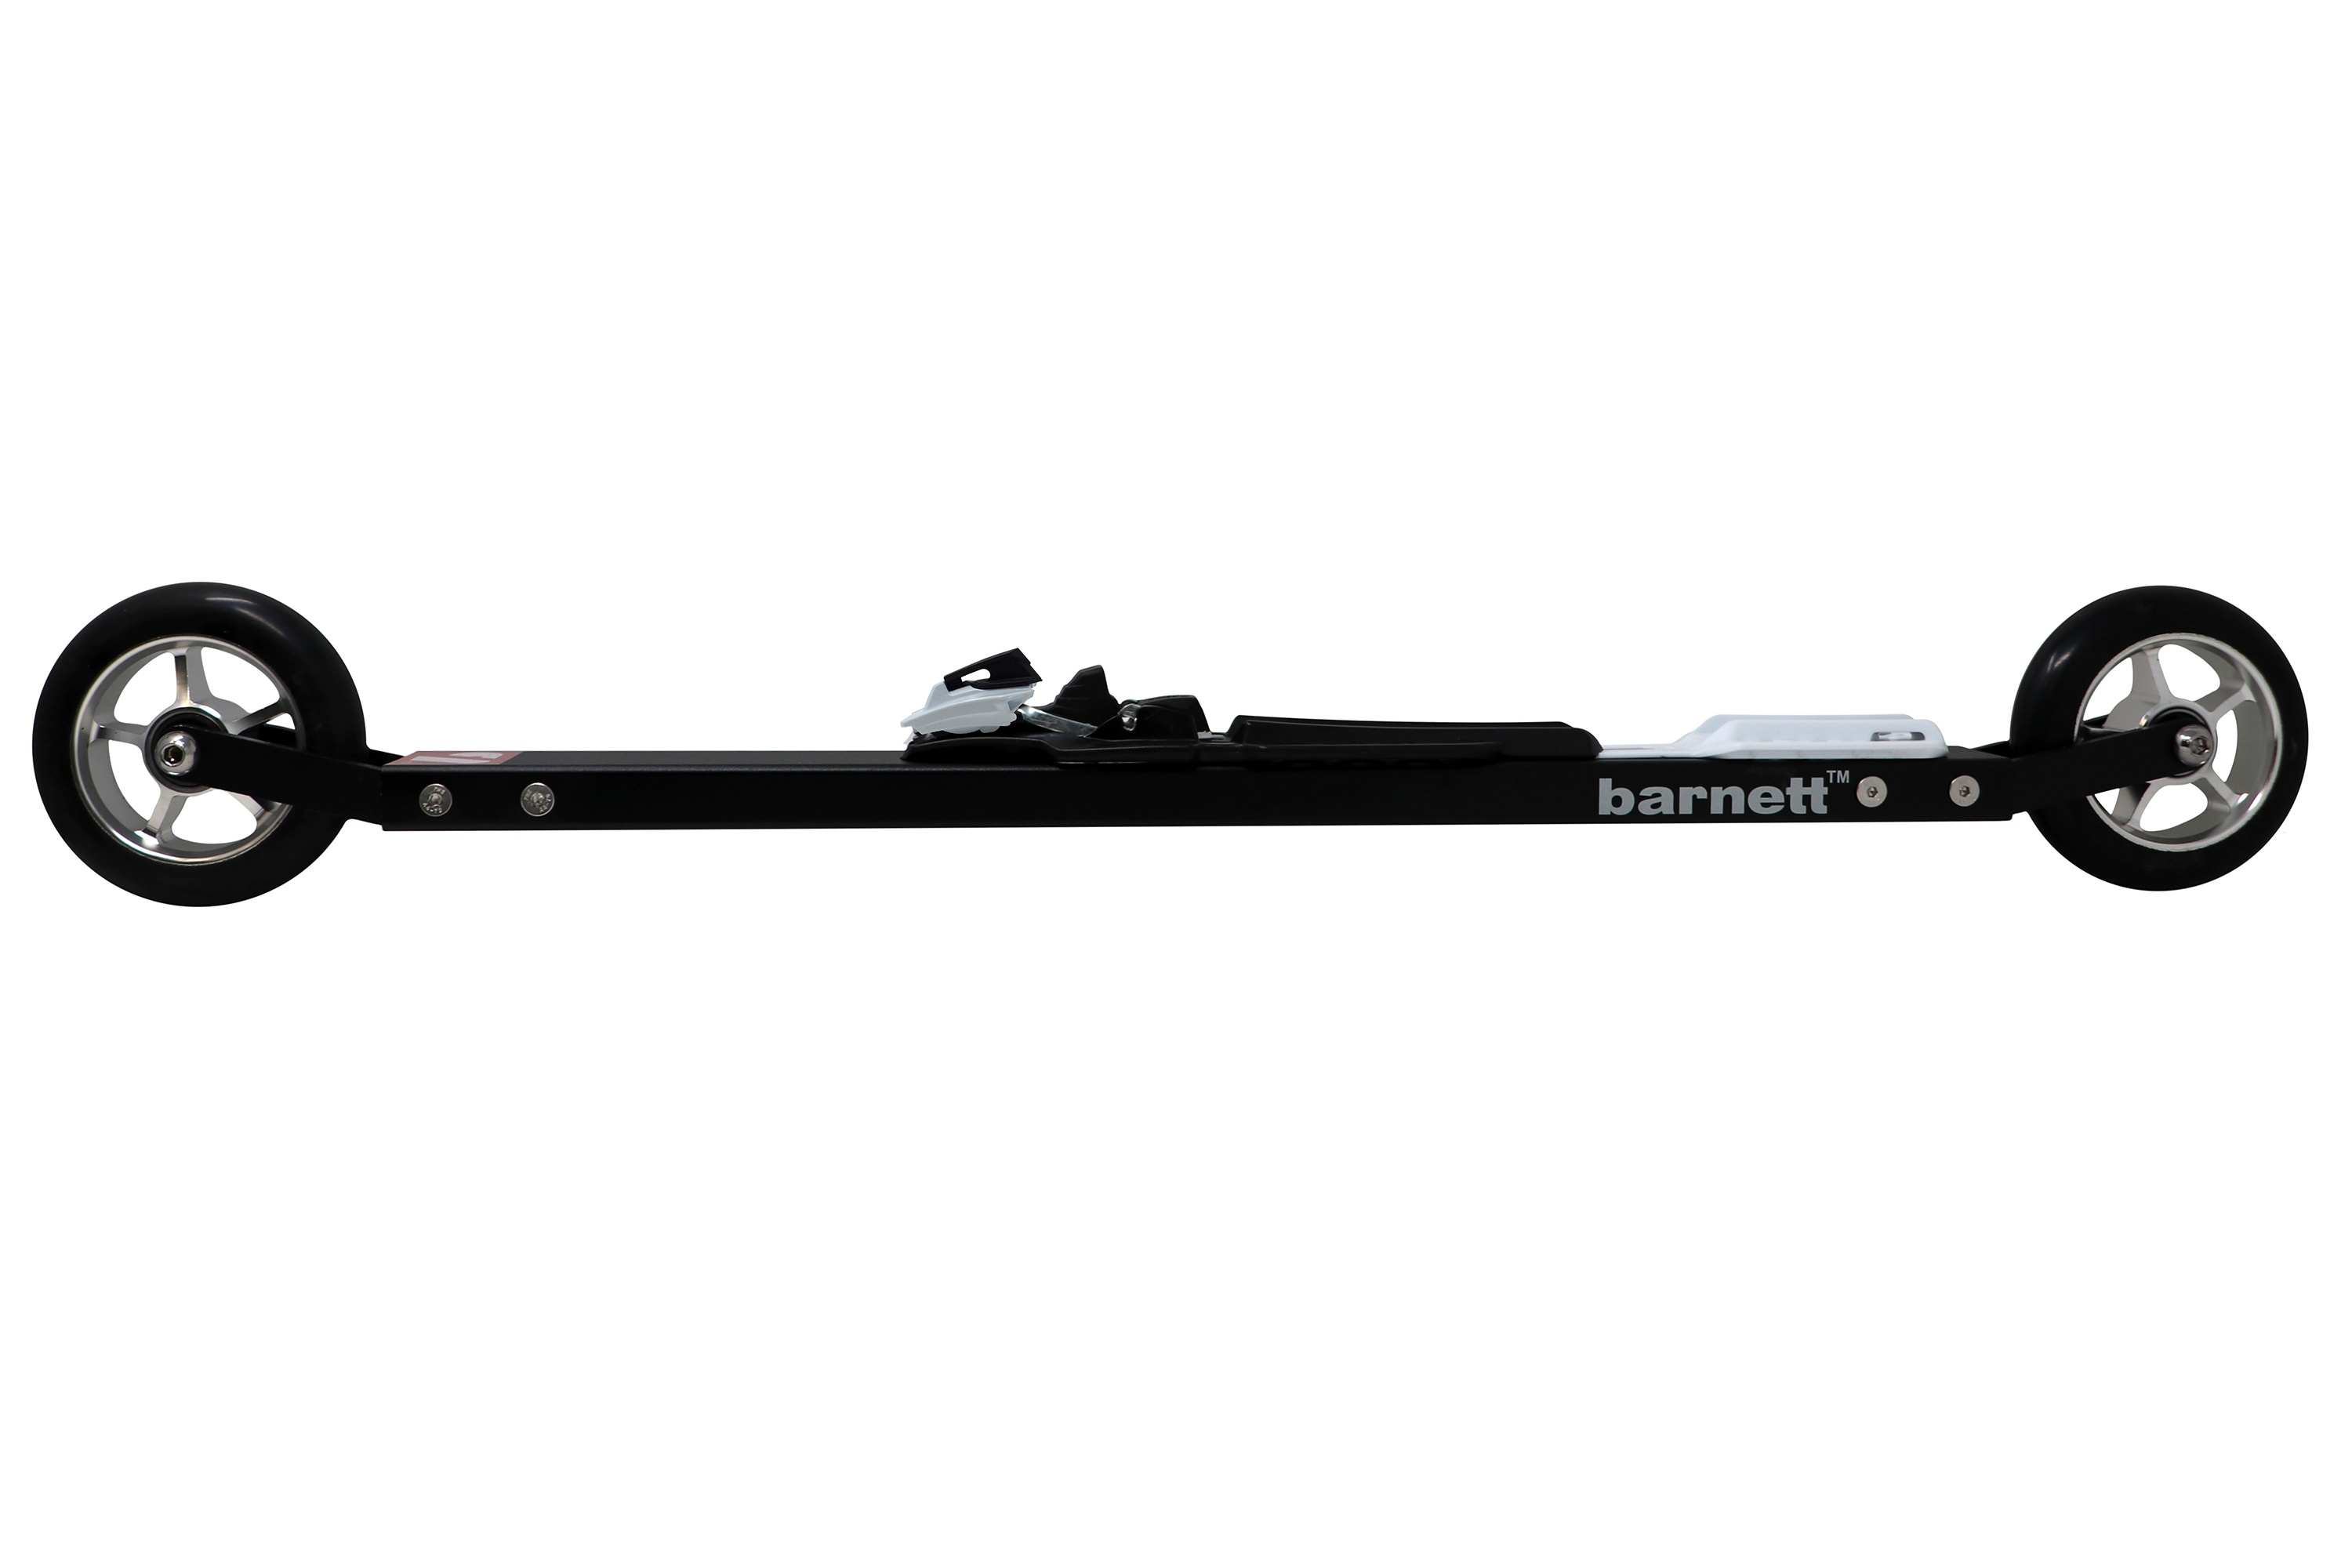
RSE-630 Kolečkové lyže Vázání NNN Černá
Kolečkové lyže RSE byly vyvinuty pro lidi, kteří chtějí zlepšit své technické dovednosti na kolečkových lyžích. Vyrobeny pro lehké a silné lyžaře. Vhodné pro trénink, díky hliníkovému rámu jsou lehké a odolné. Tyto kolečkové lyže jsou pohodlné a dávají začátečníkům pocit stability, což napomáhá k rychlému zlepšování lyžaře. 1100 gr Prodává se v páru. Technická charakteristika: Rám: hliníková slitina 6061. Hmotnost (jedna lyže s kolečky, bez vázání): 31,46 oz, 887 g., 1100gr Délka: 530, 610, 630mm (od nápravy k nápravě). Vidlice: jednodílná slitina hliníku 6061. Světlá výška od rámu k podlaze: Světlá výška mezi lyžemi a zemí: Kola: 76-50 středních kol. Ložiska: zapouzdřená ABEC 7. Vázání: NNN. Jak vyměnit kolo na lyži ? Podívejte se na instruktážní video: Jak změnit velikost vázání ? Podívejte se na instruktážní video : Press release : Informations concerning the bindings Tento produkt bude speciálně přizpůsoben pro vaše použití, podle vašich specifikací, nelze jej vrátit.
Brand: barnettczech
Category: Sporting Goods > Outdoor Recreation > Inline & Roller Skating > Roller Skis > Fitness Roller Skis